Baikonur Cosmodrome Site 41

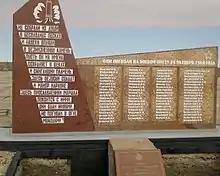
The memorial to the fallen of 41 test pad of the Baikonur cosmodrome

Site 41 was a complex of three launch pads at the Baikonur Cosmodrome originally built for flight testing of Intercontinental ballistic missile (ICBMs) using storable propellant. The need to develop such missiles was determined by low-tactical-technical and operational characteristics of the first Soviet ICBM R-7 created by the OKB-1 under the guidance of Sergei Pavlovich Korolev. May 13, 1959 by a special decree of the Central Committee of the CPSU and the CM of the design Bureau «Yuzhnoye» (Chief designer-Mikhail K. Yangel) assigned to develop an Intercontinental ballistic missile on storable components of propellant, which has received designation R-16 and index – 8К64 . Together with 41 platform built platform No. 42 – technical and No. 43 – for residing of serving military personnel and representatives of the industry.